Philistine captivity of the Ark

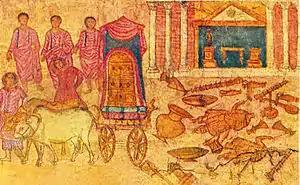
Fresco of the Philistine captivity of the Ark, in the Dura-Europos synagogue.

The Philistine captivity of the Ark was an episode described in the biblical history of the Israelites, in which the Ark of the Covenant was in the possession of the Philistines, who had captured it after defeating the Israelites in a battle at a location between Eben-ezer, where the Israelites encamped, and Aphek (probably Antipatris), where the Philistines encamped.